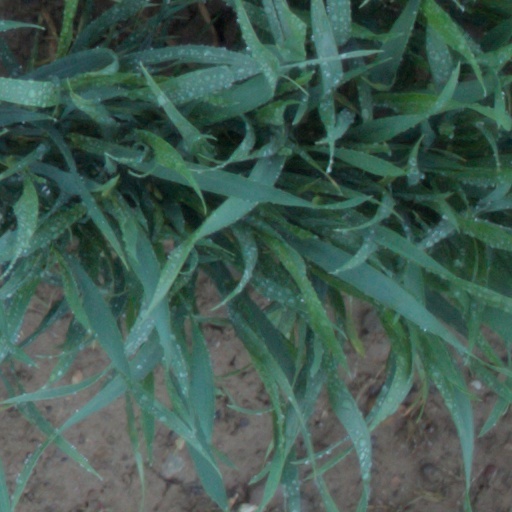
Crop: wheat